Zero Escape

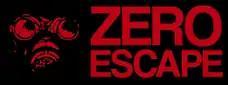
Series logo

Zero Escape, formerly released in Japan as , is a series of adventure games directed and written by Kotaro Uchikoshi. The first two entries in the series, "Nine Hours, Nine Persons, Nine Doors" (2009) and "" (2012), were developed by Spike Chunsoft (formerly Chunsoft), while the third entry, "Zero Time Dilemma" (2016), was developed by Chime. "Zero Escape" is published by Spike Chunsoft in Japan, while Aksys Games and Rising Star Games have published the games for North America and Europe respectively.